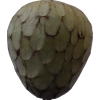
Label: cherimoya